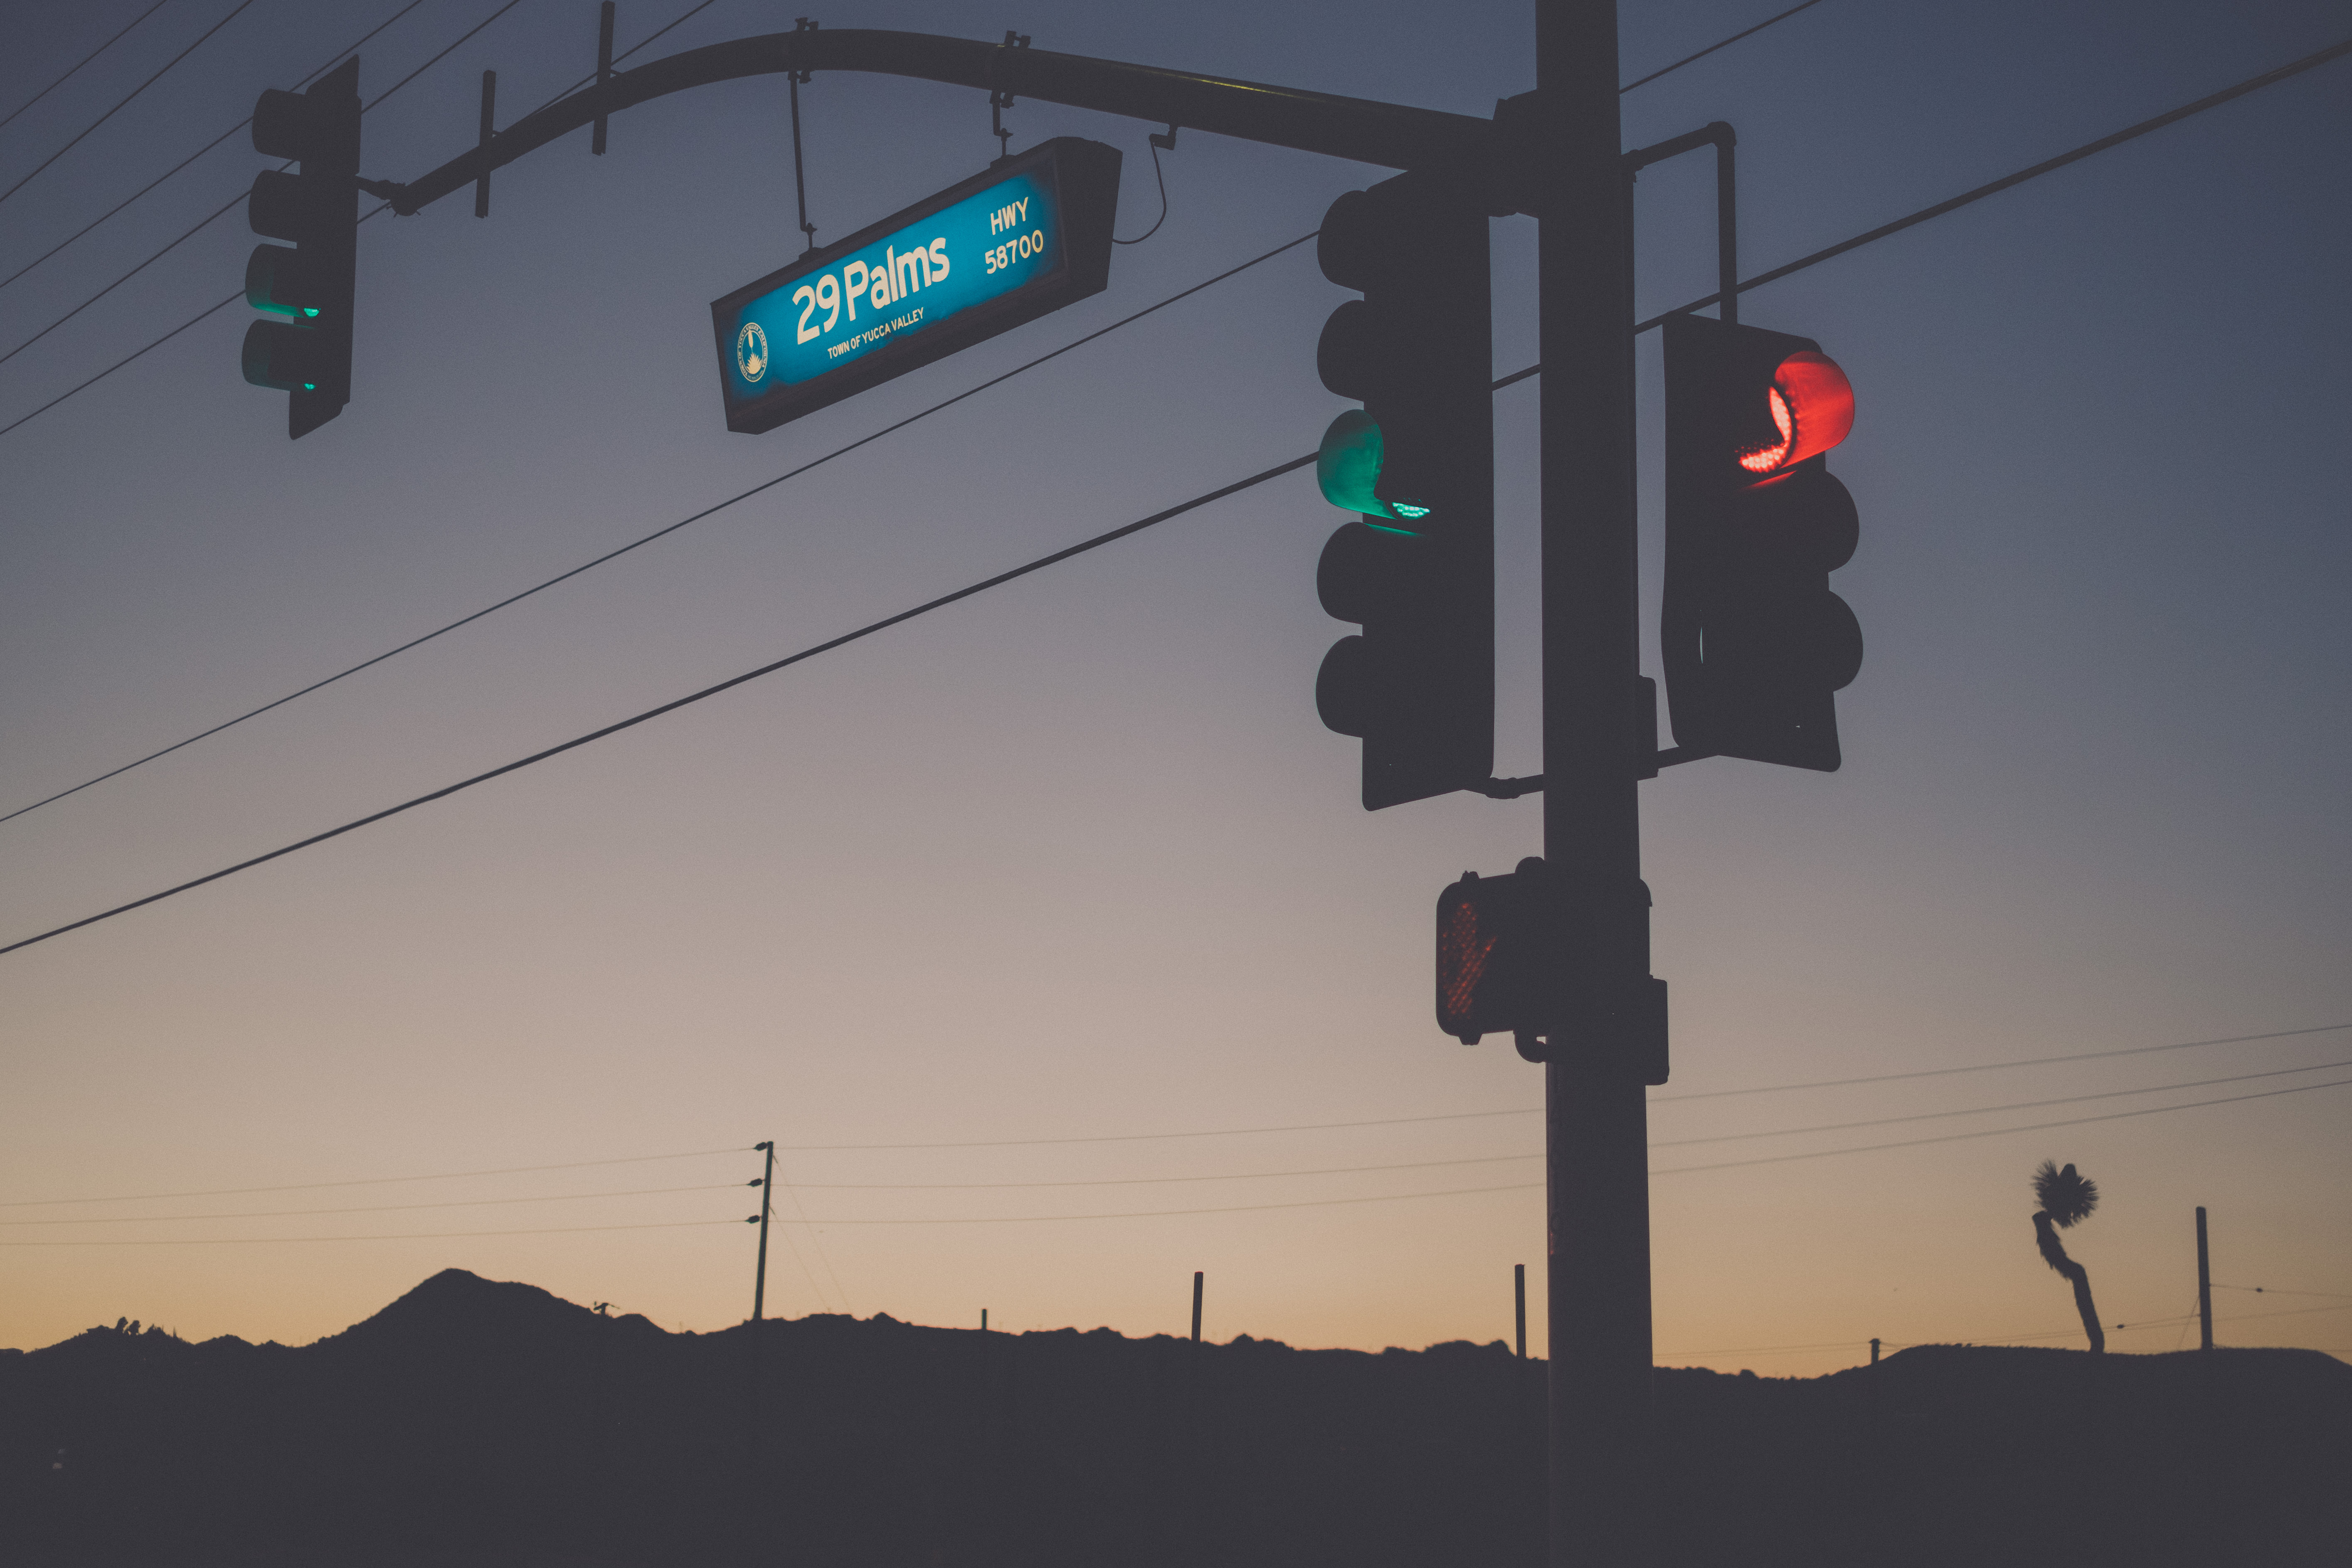
landscape, sunset, street, car, night, vintage, retro, driving, old, dusk, sign, evening, line, usa, america, street light, signage, lighting, california, traffic light, art, light fixture, landschaft, kunst, nacht, fuji, shape, strase, amerika, kalifornien, uta, fahren, cpro2